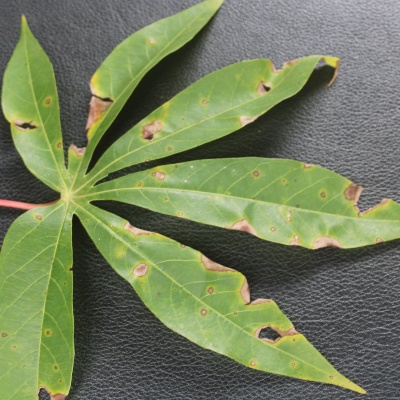
Crop: Cassava
Condition: brown spot